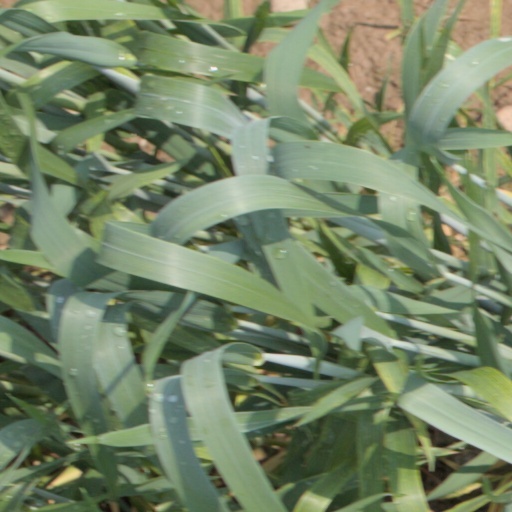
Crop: wheat